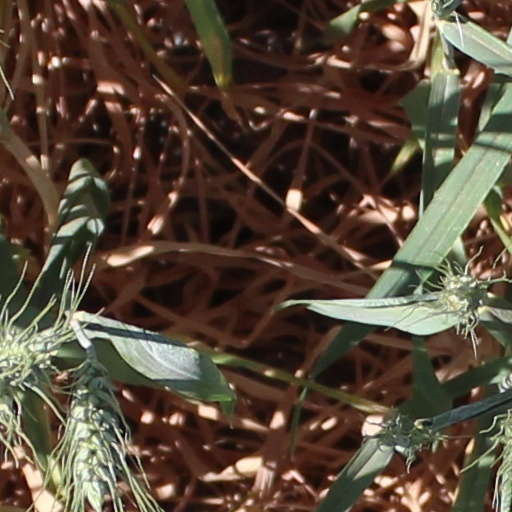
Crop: wheat